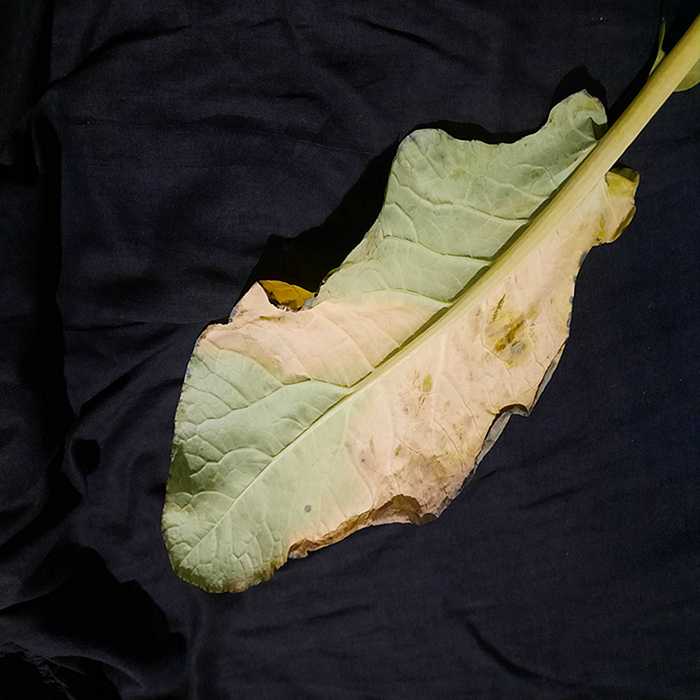
Plant: Cauliflower
Label: Black Rot